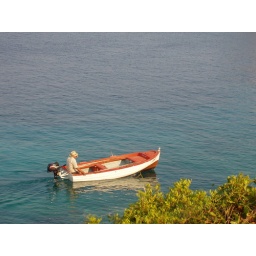
A man in a small red and white boat near Fiskardo, Kefalonia